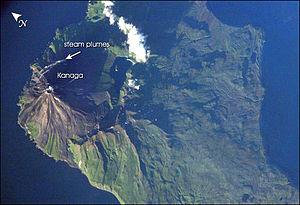
Le Kanaga est un volcan des États-Unis situé en Alaska, dans les îles Aléoutiennes, sur l'île Kanaga. Il se présente sous la forme d'une caldeira, la caldeira Kanaton, dans laquelle s'élève un stratovolcan culminant à 1 307 mètres d'altitude.